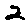
Label: 2